Vũng Tàu

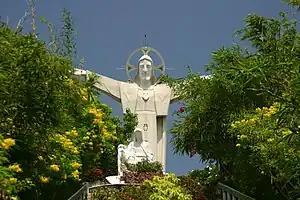
A 32m-high statue of Jesus extending his 18.3m-long arms on the top of 170m-high Nho Mount

According to archeological excavations in 2002 and 2005 in Giồng Lớn, a coastal sandbank in Long Sơn island, humans have existed about 2nd millennium BC. Evidence of burial sites, working tools, clay pots, jewelleries, weapons and other tools suggested close connections with Óc Eo Culture and trade activities with nearby countries.